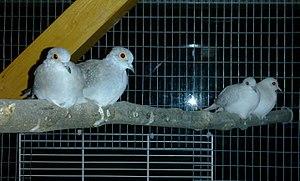
Le mot colombe est un terme très général du vocabulaire courant en français qui ne correspond pas exactement à un niveau de classification scientifique. C'est-à-dire qu'il s'agit d'un nom vernaculaire dont le sens est ambigu en biologie car utilisé pour désigner seulement une partie des oiseaux classés dans la sous-famille des Colombinés.